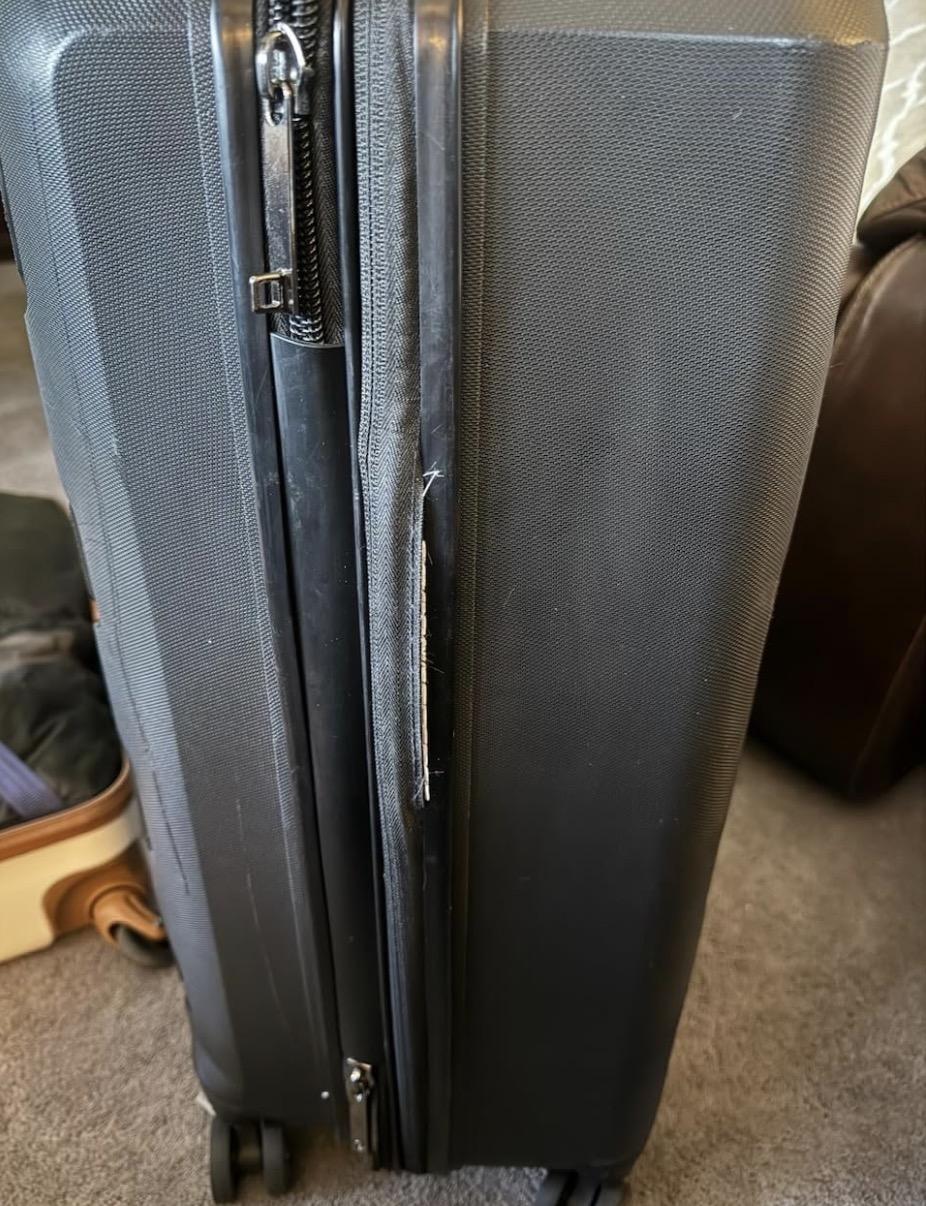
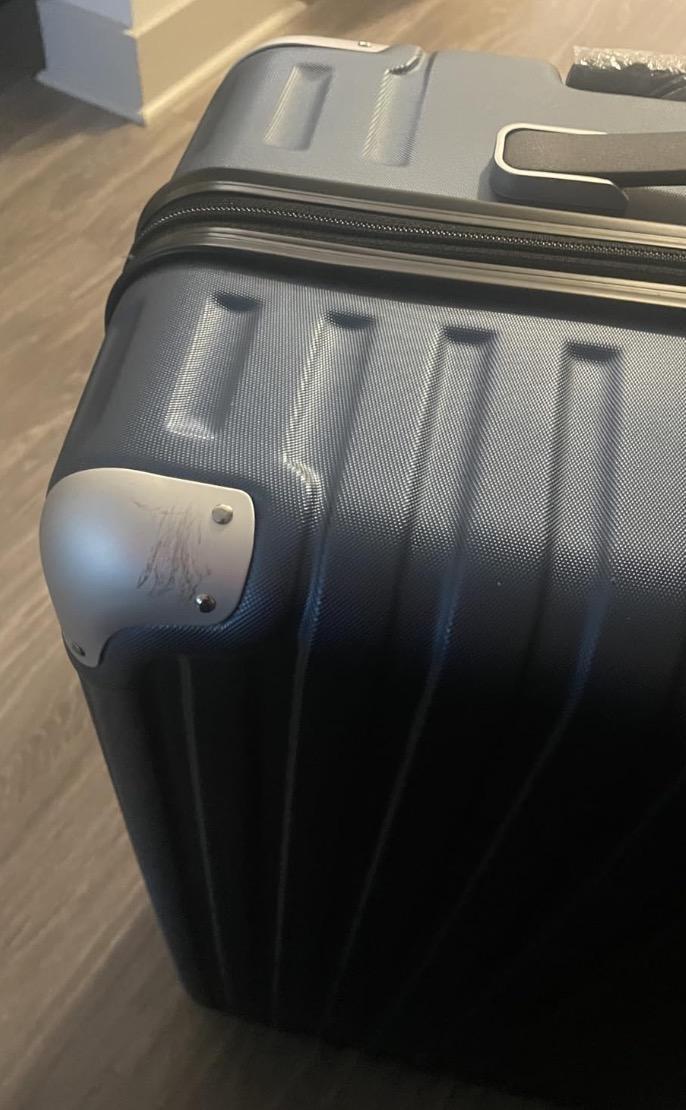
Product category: items_tea
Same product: no